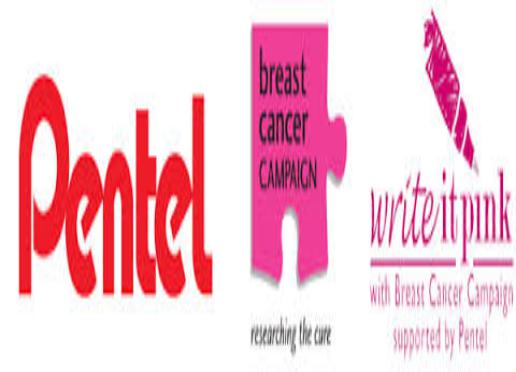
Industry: Necessities